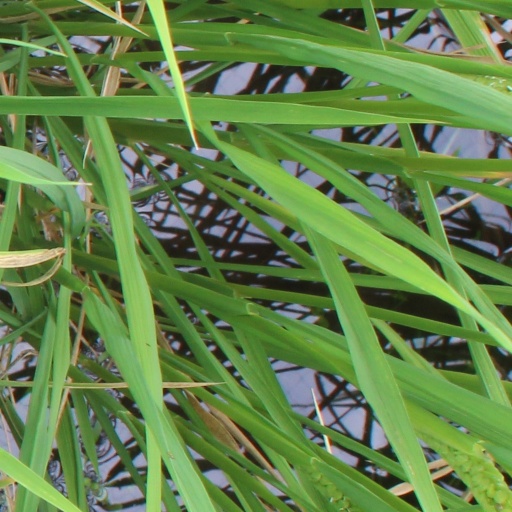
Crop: rice